Milk substitute

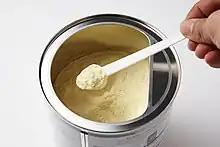
Infant formula

Lactose is the major sugar found in dairy milk. Lactose intolerance occurs when an individual is deficient in the enzyme lactase, which breaks down the lactose in the intestine. Bloating, cramps, constipation, or diarrhea may result when an individual who is lactose intolerant consumes a dairy product.